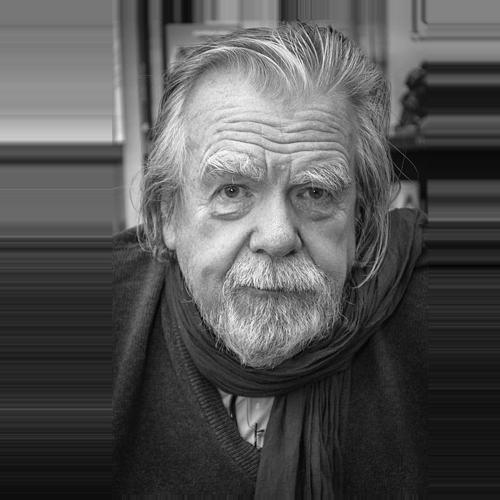
Age: 81